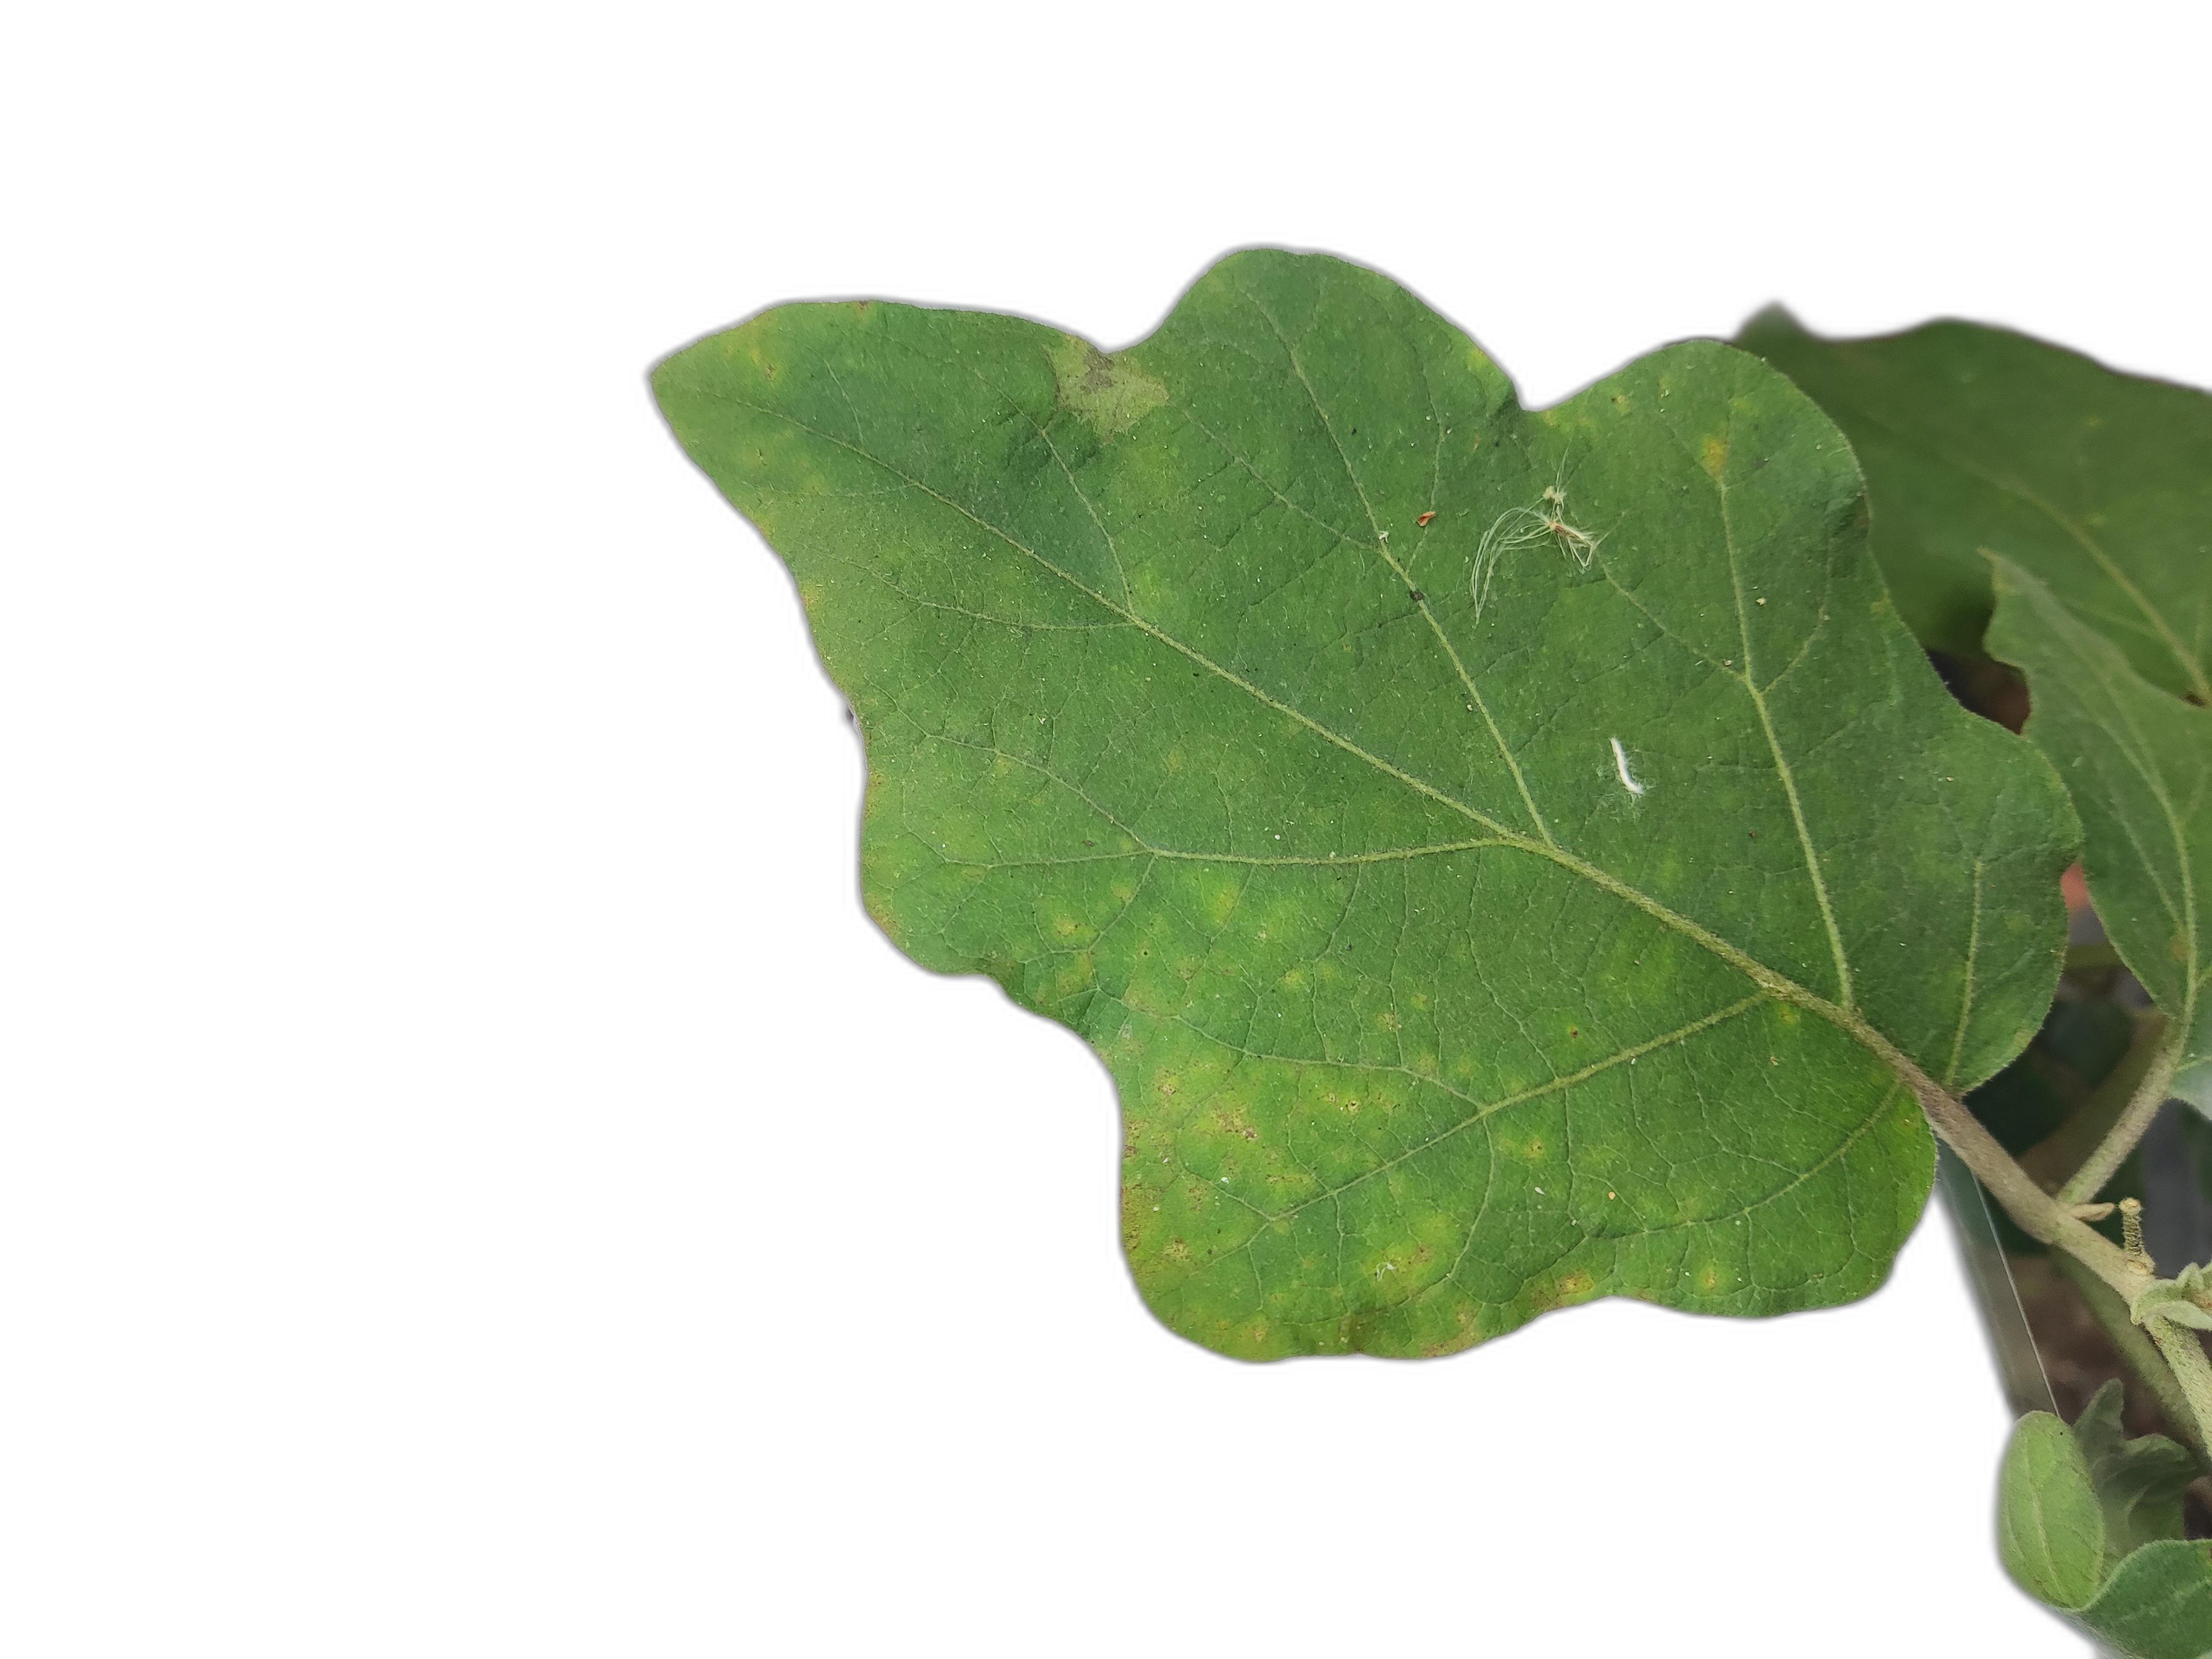
Label: Mosaic Virus Disease